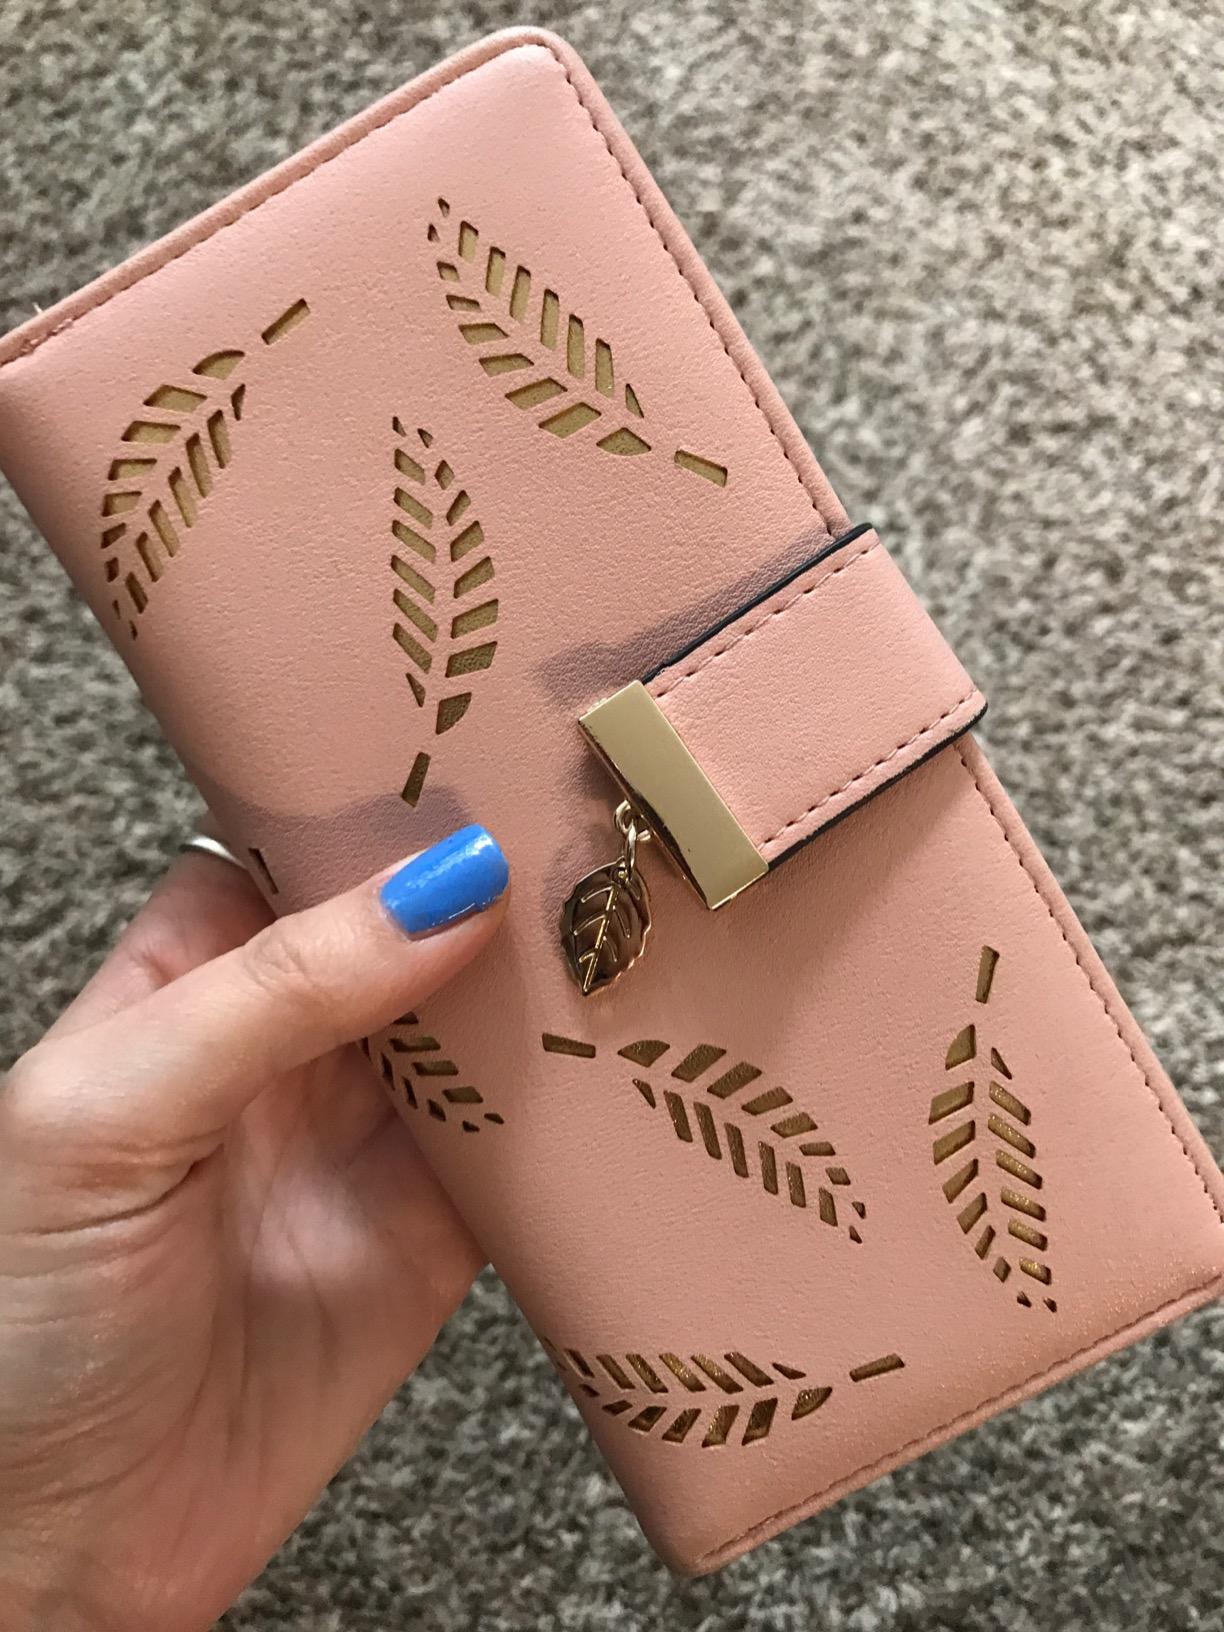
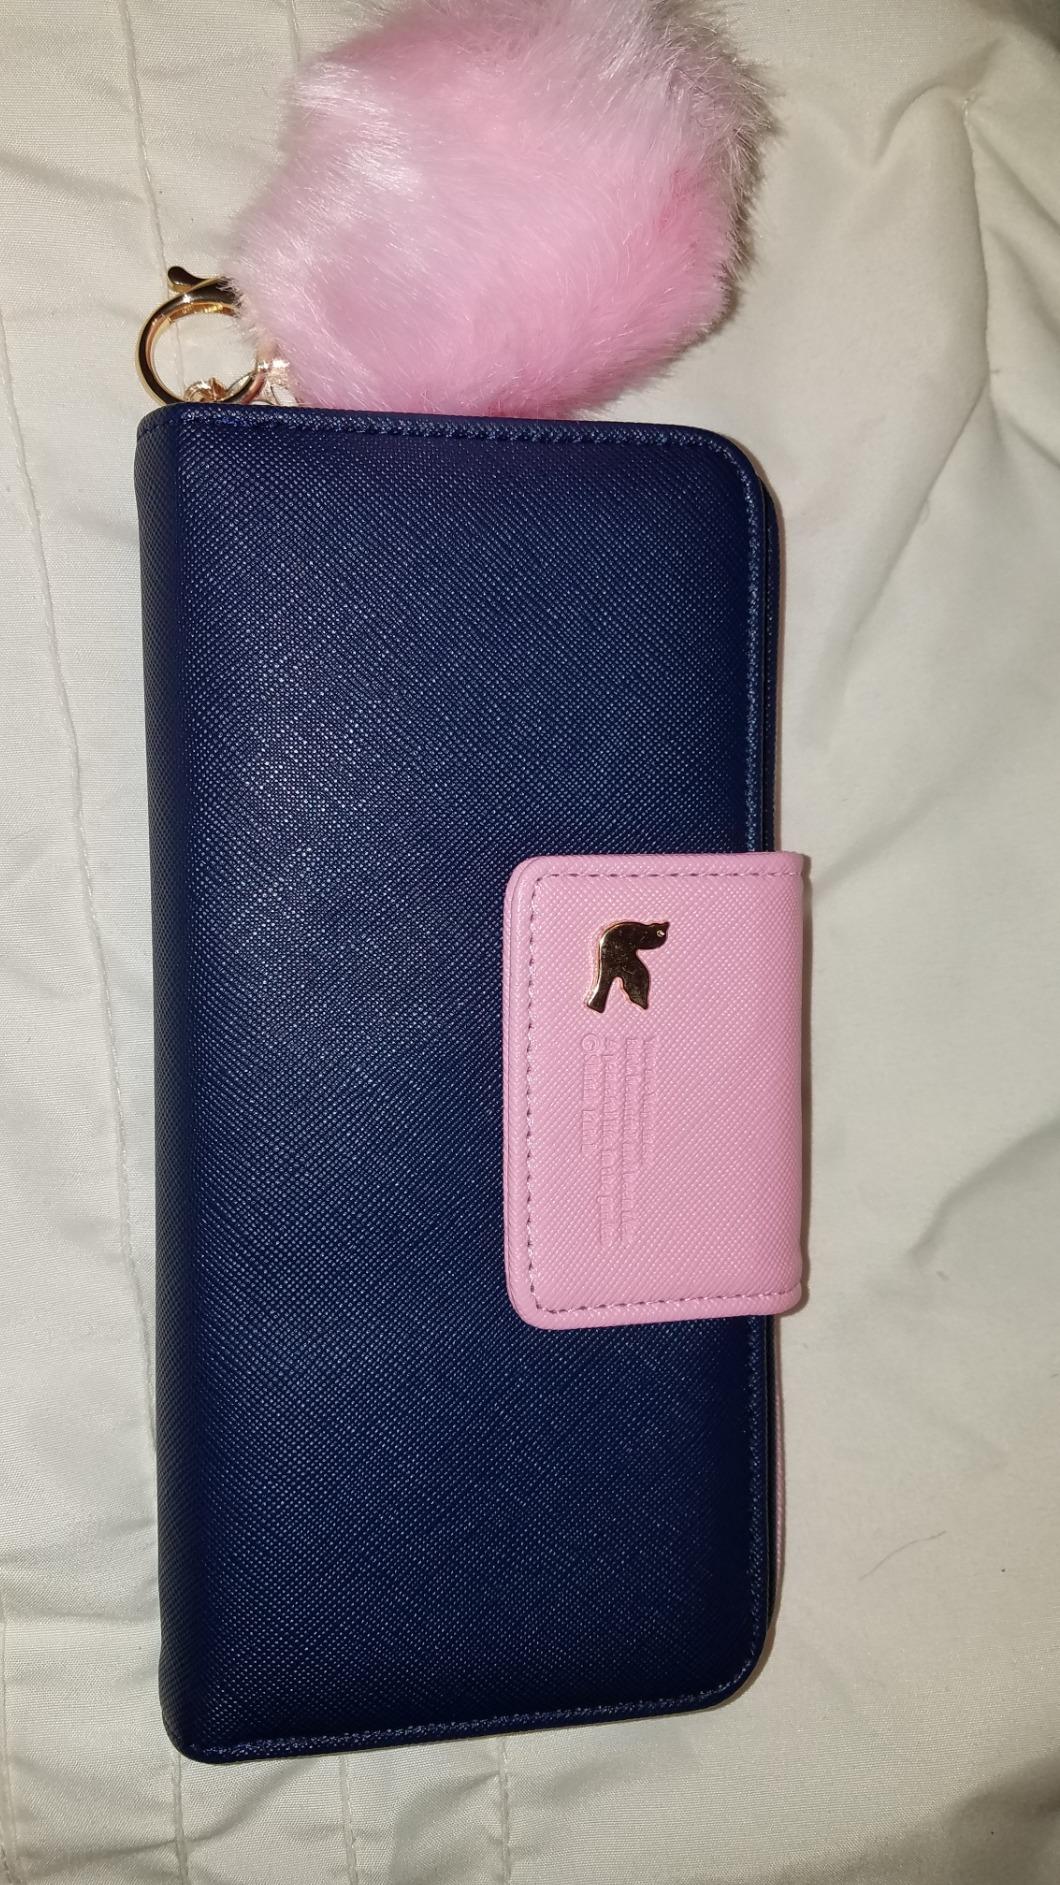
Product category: accessories_handbag
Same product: no